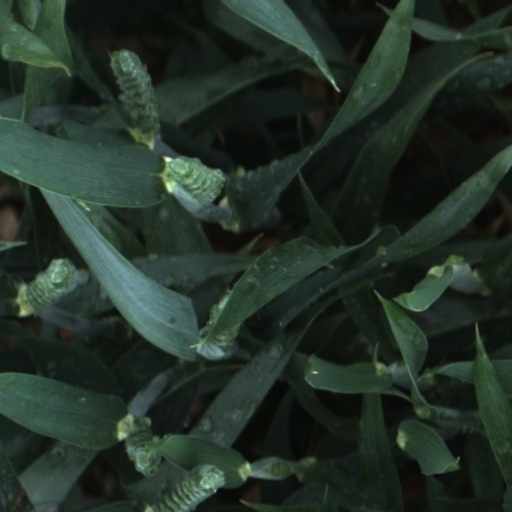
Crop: wheat